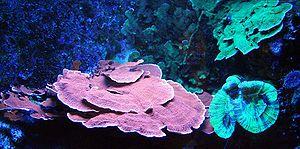
Le groupe des radiaires est l'une des deux grandes subdivisions morphologiques et phylogénétiques des métazoaires. Ce groupe paraphylétique représente les eumétazoaires non bilatériens.
Le terme de cœlentéré est parfois utilisé pour désigner le groupe des cnidaires, mais il inclut en réalité l'embranchement voisin des cténophores, ce qui en fait un synonyme vieilli de Radiata. Les cœlentérés sont généralement considérés comme un infra-règne paraphylétique. Ce groupe est réapparu dans certaines phylogénies, cependant la position relative des cnidaires et cténaires reste à ce jour très controversée.